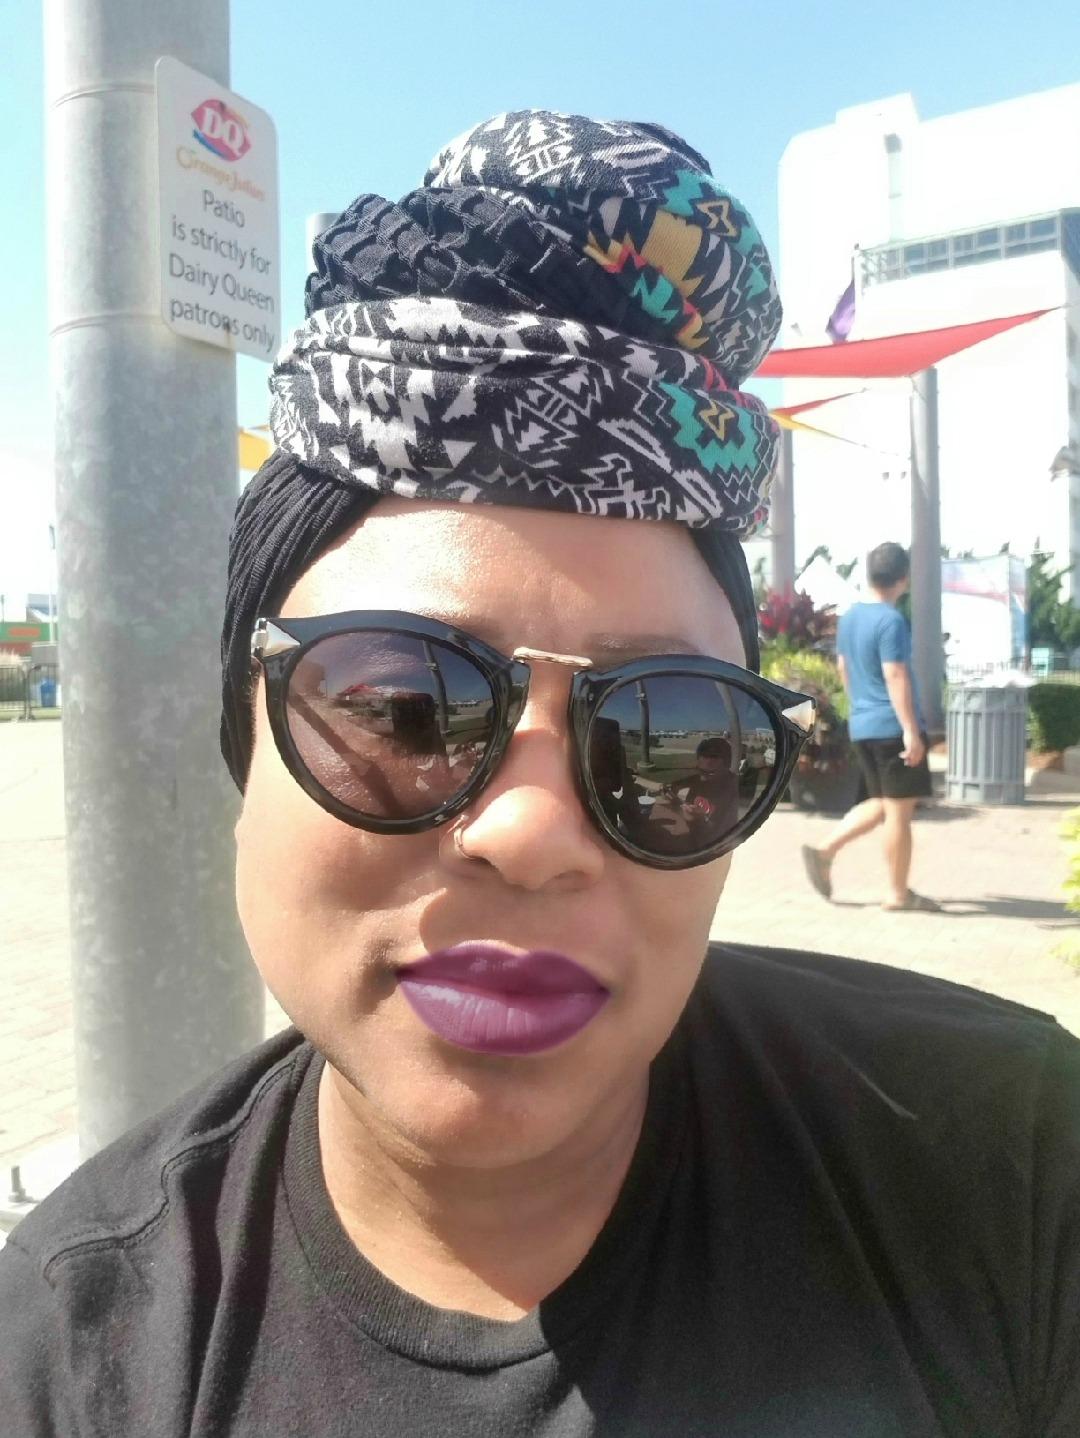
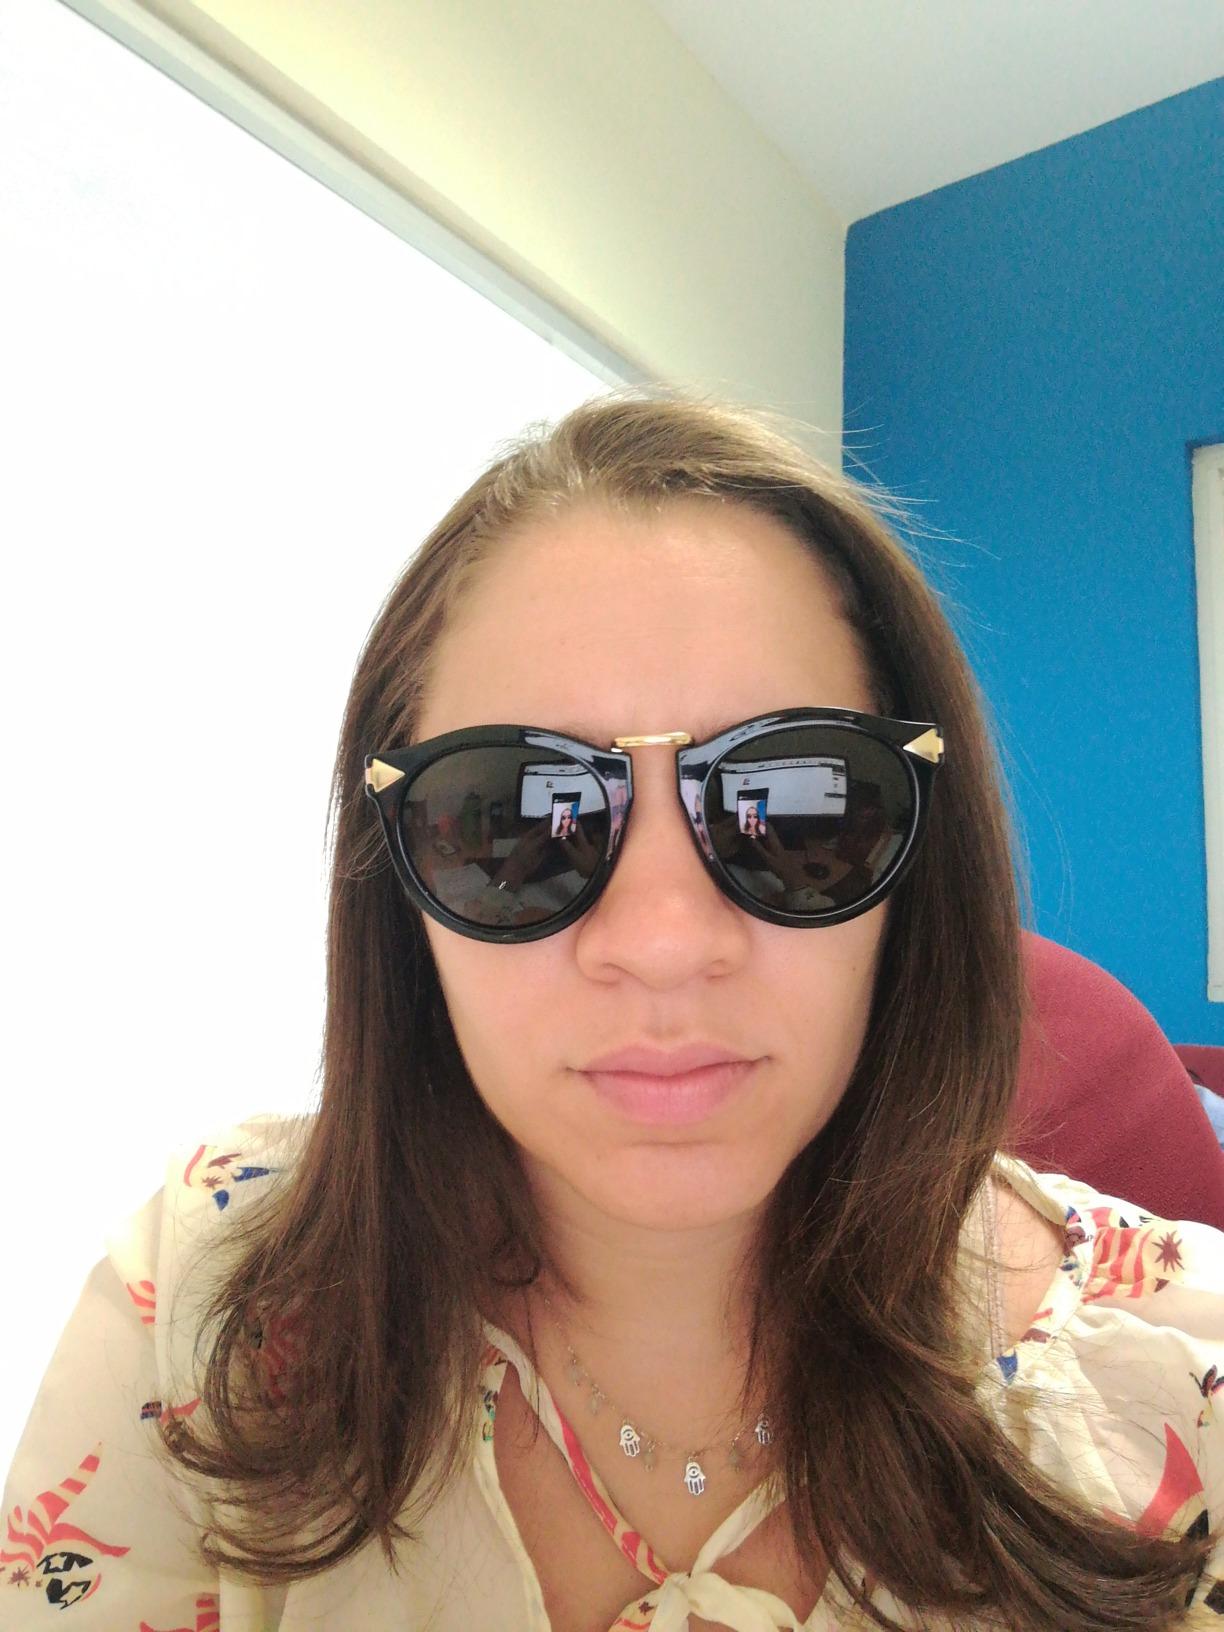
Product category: accessories_sunglasses
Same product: yes